Neue Künstlervereinigung München

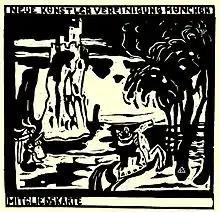
Membership card of the N.K.V.M. Wassily Kandinsky: Woodcut Rocks

The precursor to the N.K.V.M. was the "Brotherhood of St. Luke", which the Russian painter Marianne von Werefkin had gathered around her in 1897 in her adopted home of Munich in the district of Schwabing in her "pink salon". The members saw themselves as standing in the tradition of the Guild of Saint Luke. Already at that time, one planned "Manifestations, that is, Exhibitions".